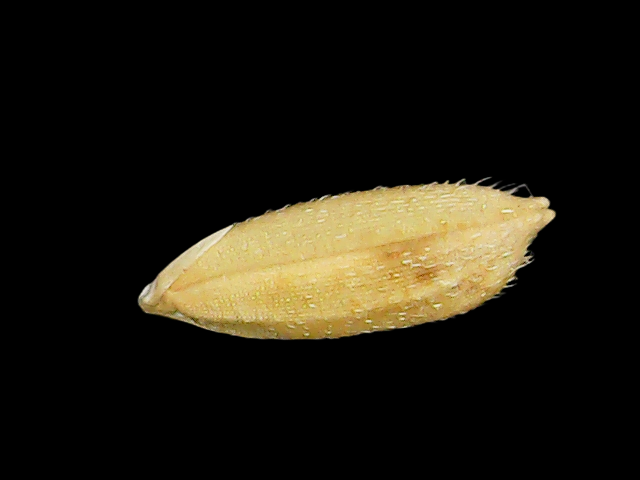
Rice variety: Bd51